Siniša Mali plagiarism scandal

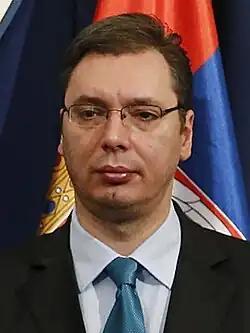
President of Serbia Aleksandar Vučić, though admitting he hasn't read Mali's thesis, claimed it was not plagiarized. He verbally attacked and insulted professors and public figures who debunked Mali's plagiarism

A group of students blocked the Rectorate of University of Belgrade on 19 July 2019, protesting the Senate's decision. During talks with the rector Popović, they asked for the university to push the prime minister Ana Brnabić to dismiss Mali from the government (and Interior Minister Nebojša Stefanović, also because of the plagiarism), in order to ease the pressure on the university to declare the doctorate a plagiarism. Popović asked for some time over the summer to see into the students' demands, so the students set a deadline for September, when they promised to continue their actions.